Kavarna

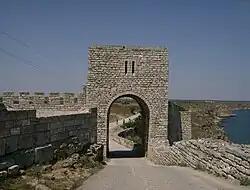
Kaliakra

Kavarna's origins lie in a Thracian settlement established between the 9th and 7th centuries BCE. It was later re-founded by Greek colonists as Byzone (or "Bizone"), a secondary colony of Mesembria (modern-day Nesebar), a Megarian colony, likely in the 5th or early 4th century BCE.